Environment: real
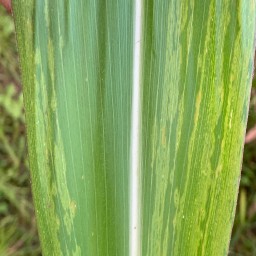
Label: lethal_necrosis